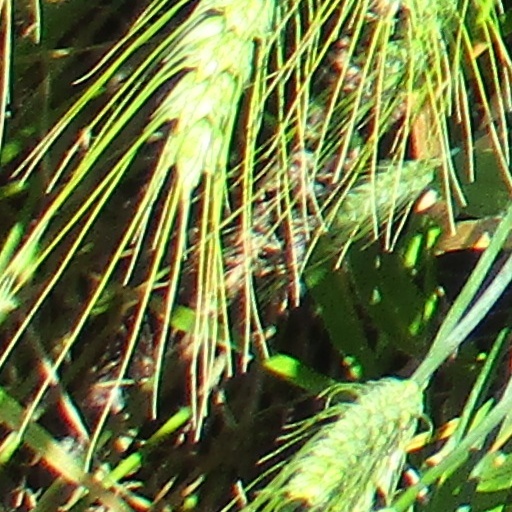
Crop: wheat